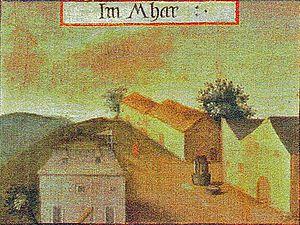
Quartier de Maar en 1589